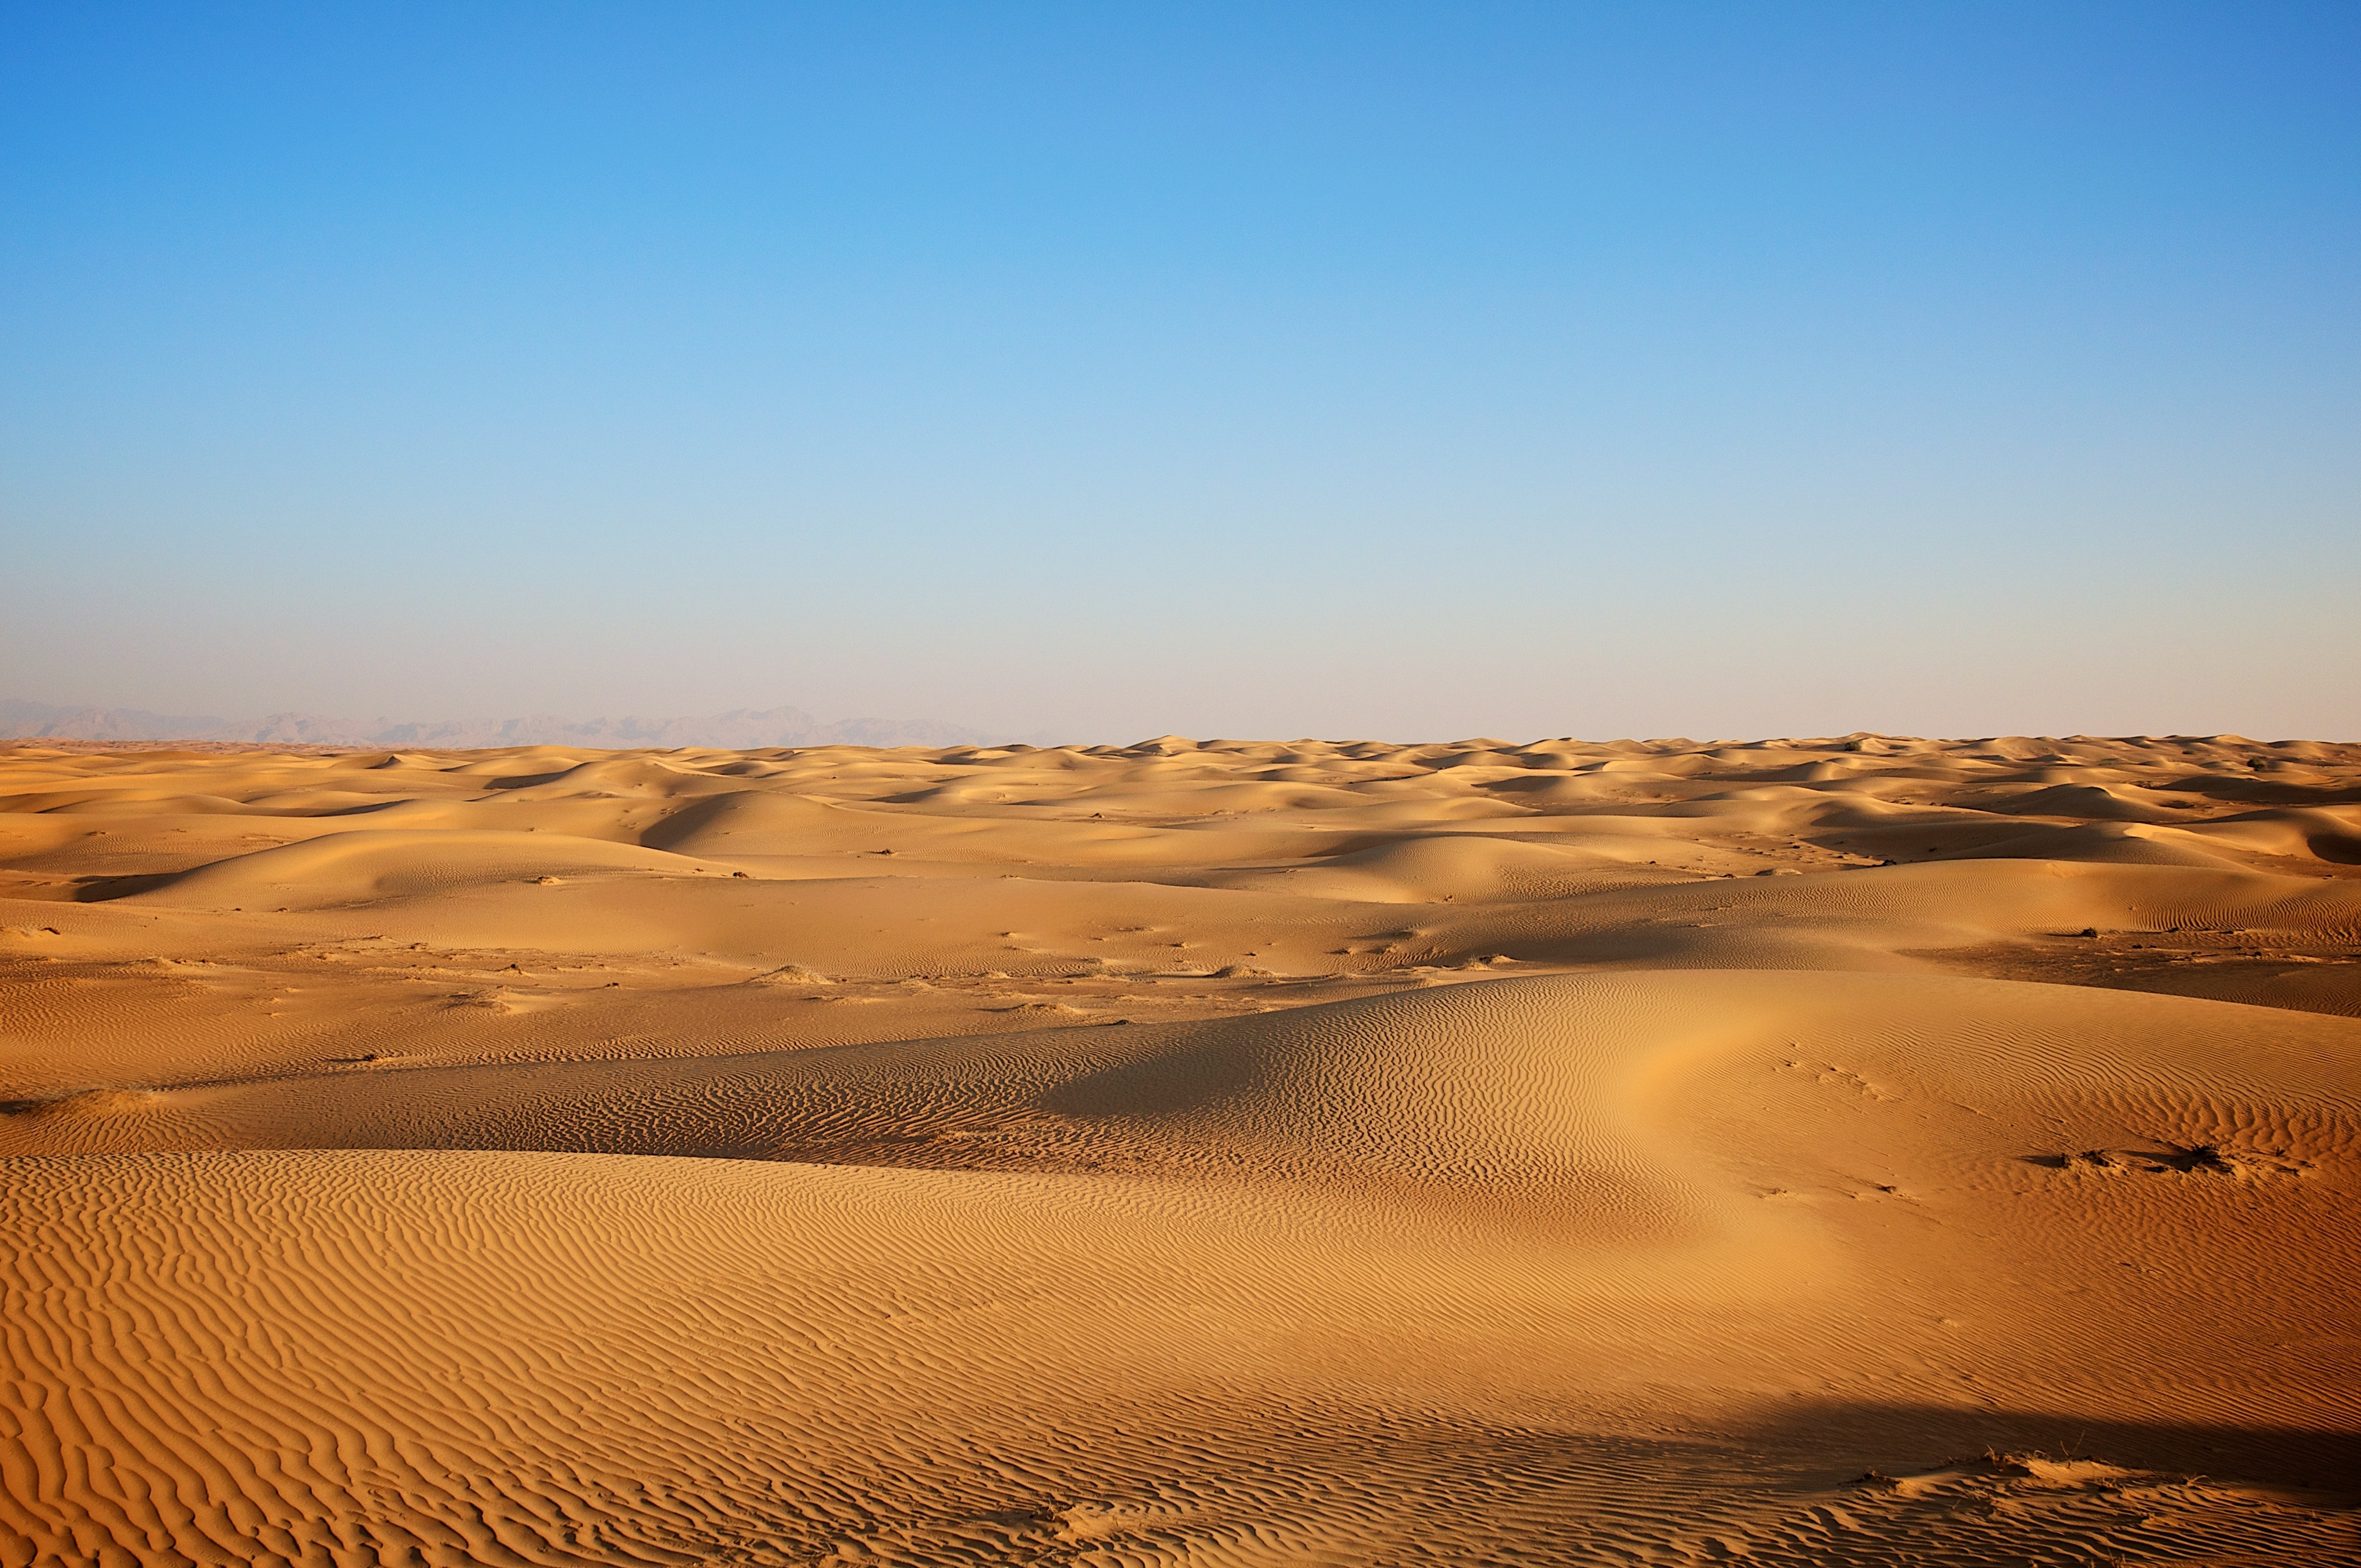
landscape, sand, desert, dune, plain, grassland, hot, plateau, habitat, sahara, wadi, landform, erg, natural environment, geographical feature, aeolian landform